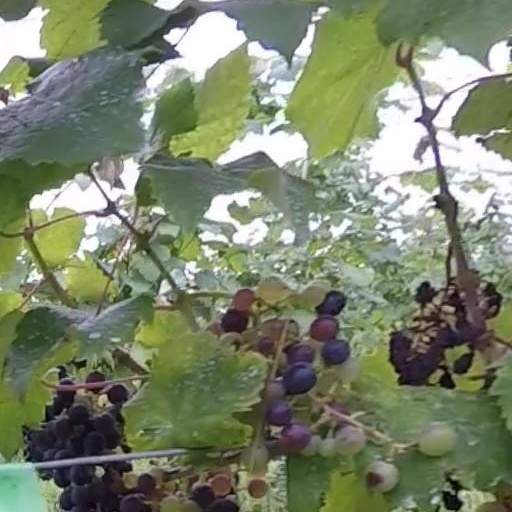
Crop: grape